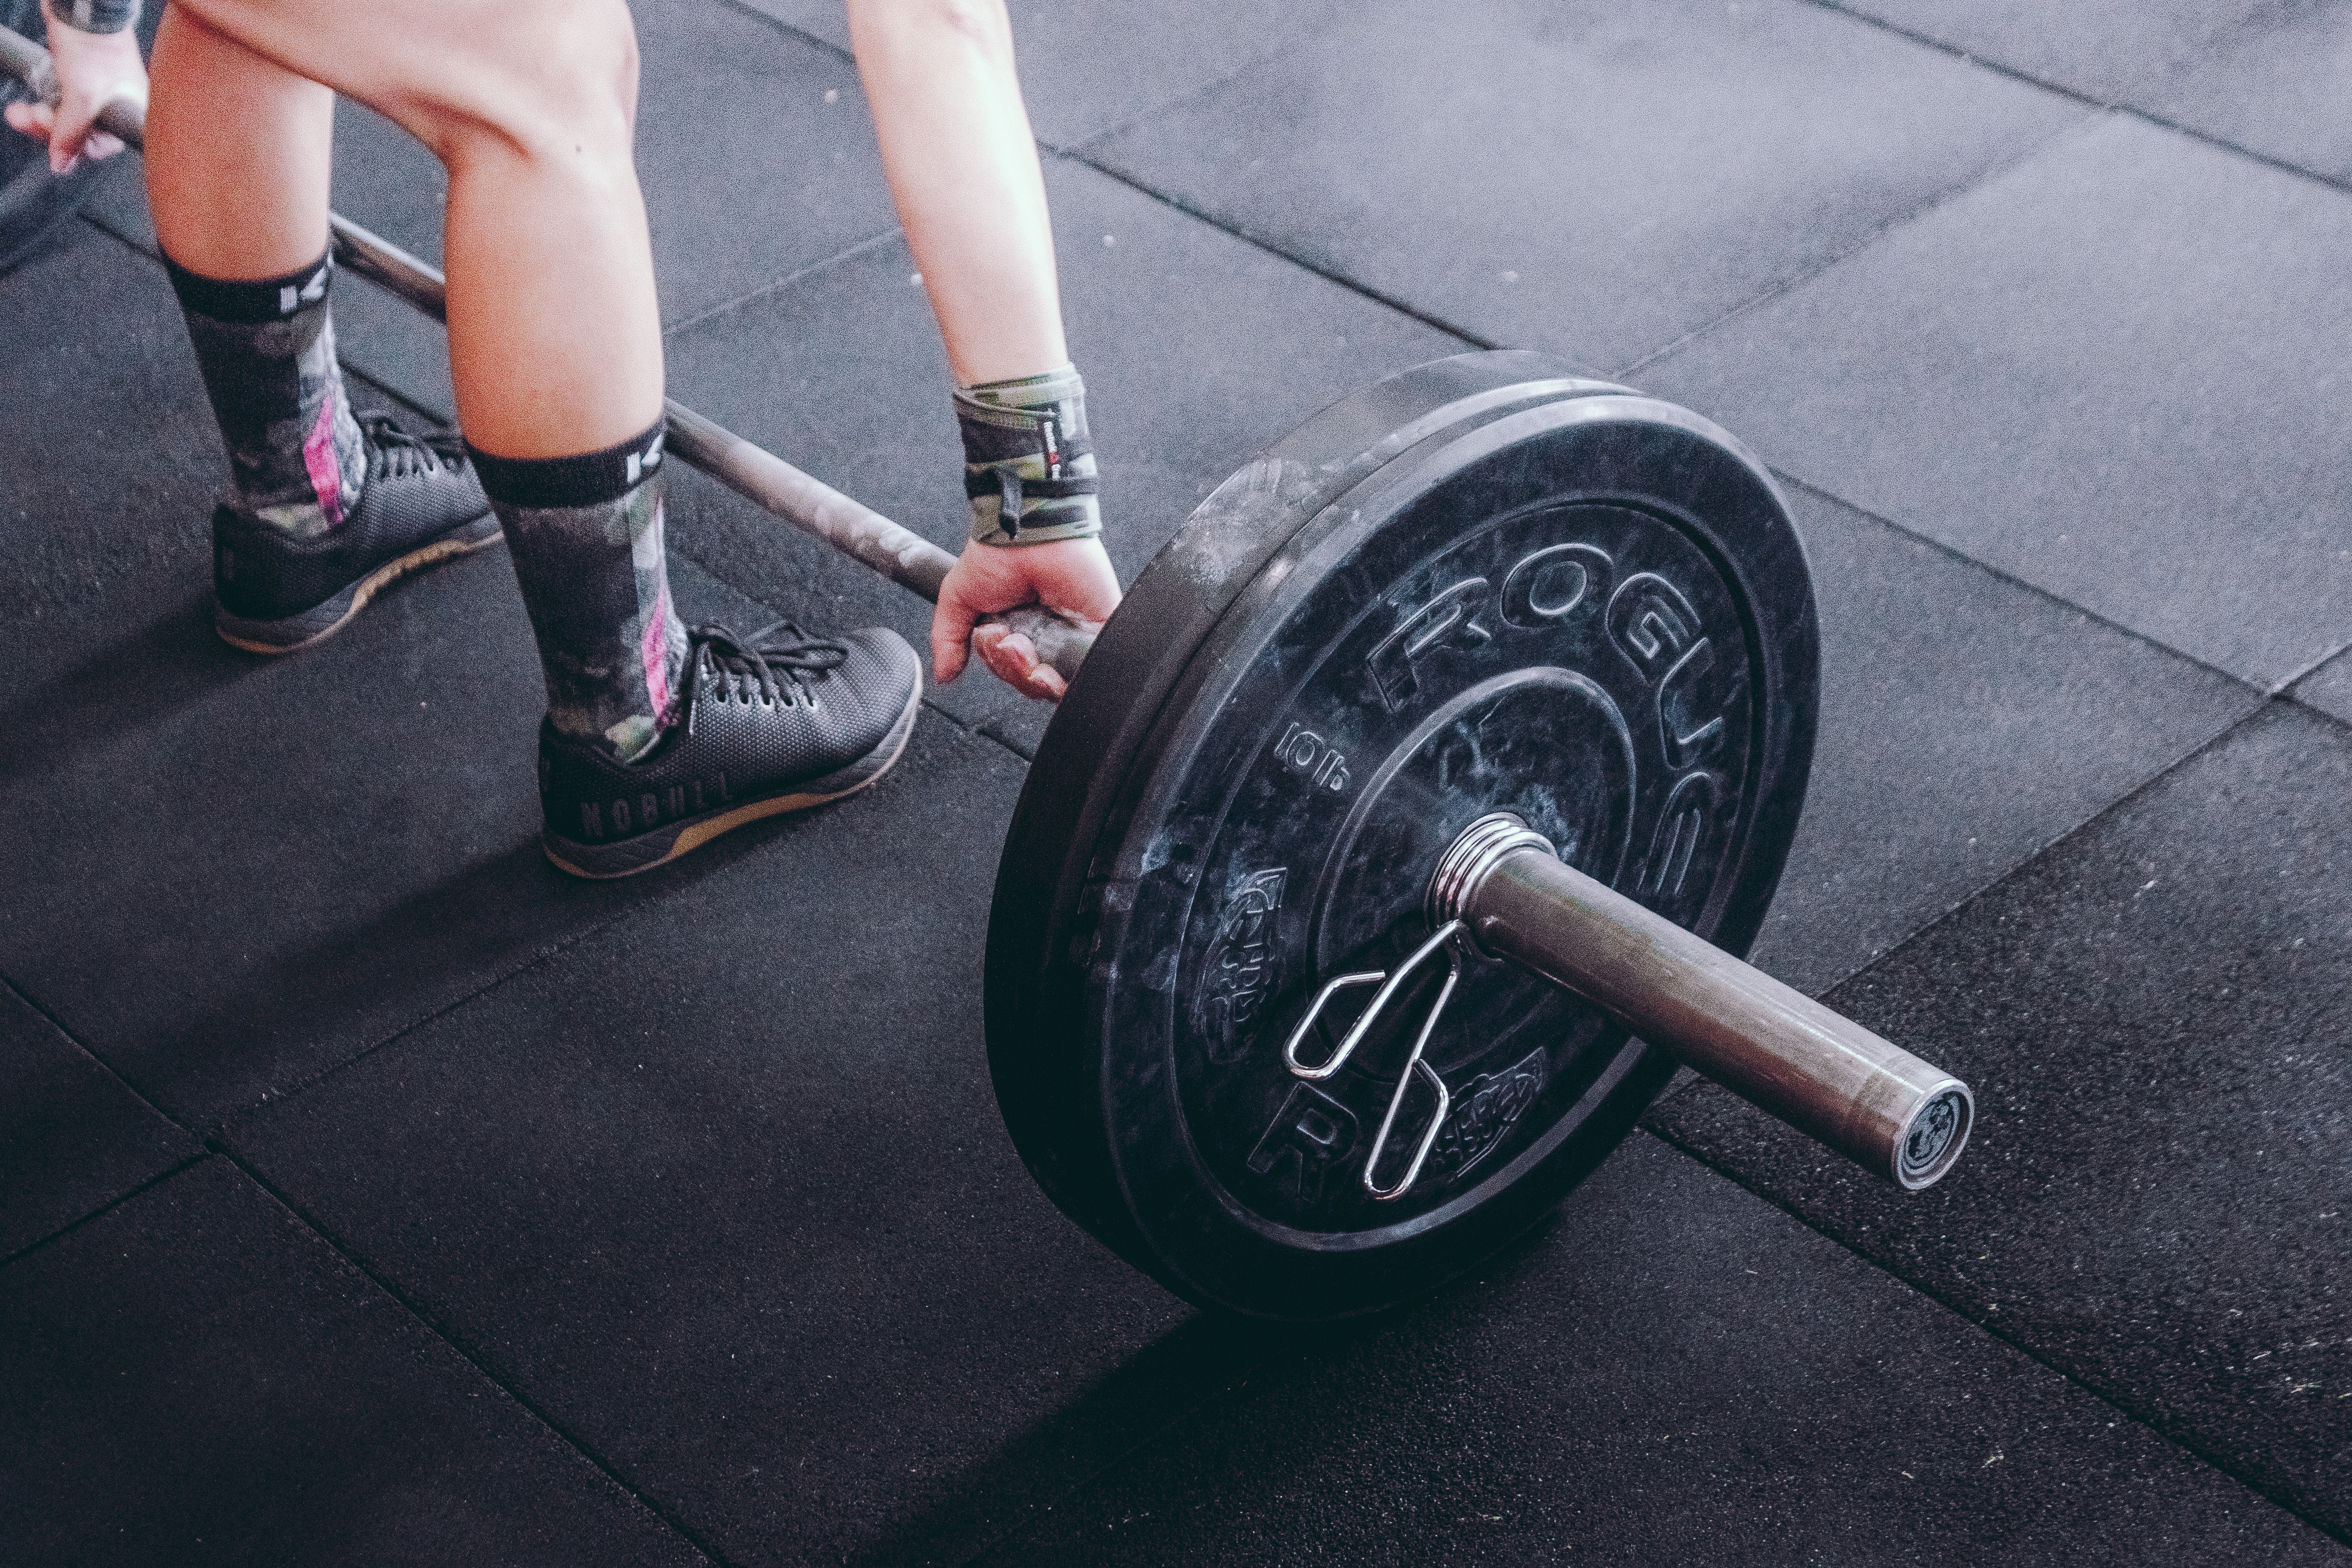
exercise equipment, barbell, weights, human leg, physical fitness, ankle, leg, deadlift, weight training, calf, crossfit, strength training, individual sports, exercise, vehicle, Strength athletics, sports equipment, dumbbell, weightlifting